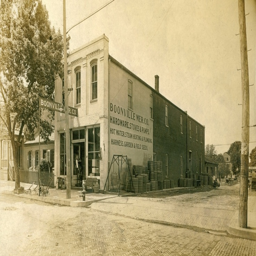
original building before person purchased the adjoining lot and expanded the building to its present dimensions